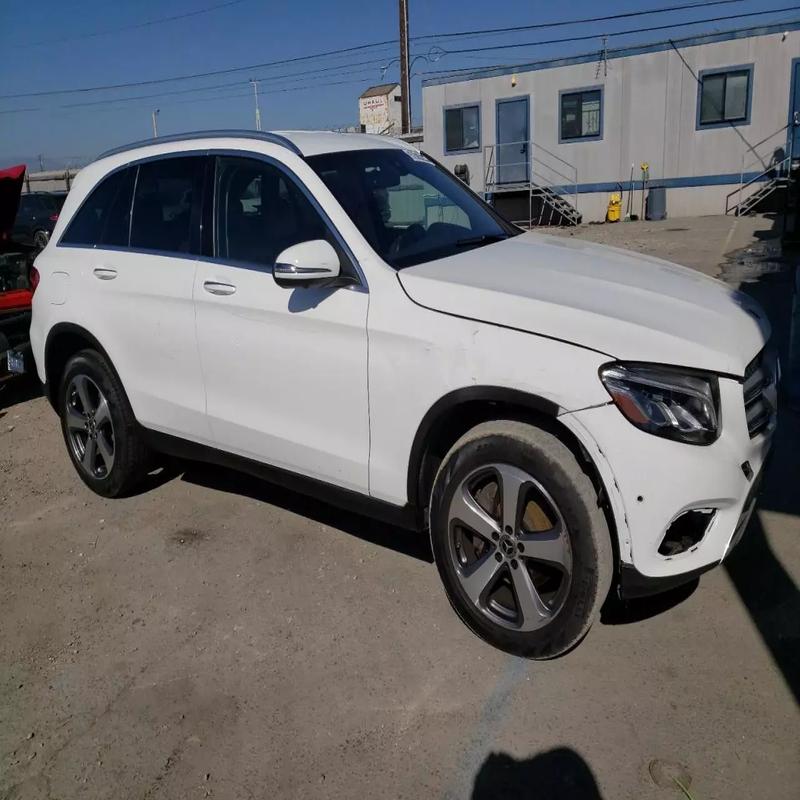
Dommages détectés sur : pare-choc avant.
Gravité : mineur